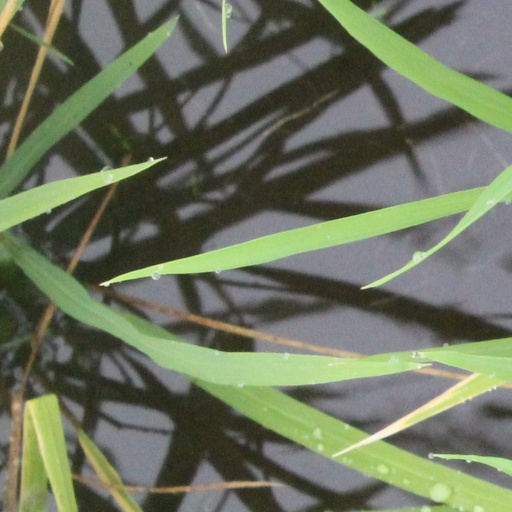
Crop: rice